Calvin Brent

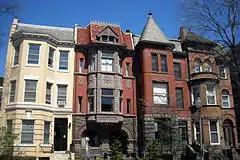
1735 to 1741 S Street NW. Brent built 1737 S Street. The Queen Anne style home was built for J. L. Rogers in 1892.

Brent was responsible for St. Luke's Episcopal Church at 15th and Church streets, NW, but is thought to have adapted plans from England for this building. Saint Luke's was founded by the African American minister Alexander Crummell. Construction of the Gothic-style chapel began in 1876, when Brent was twenty-two. Saint Luke's was the first Episcopal Church for Blacks that was completely independent of any white church. The church was destroyed by arsonists in 1970, but the facade survived. In 1976 the church was placed in the National Register of Historic Places.